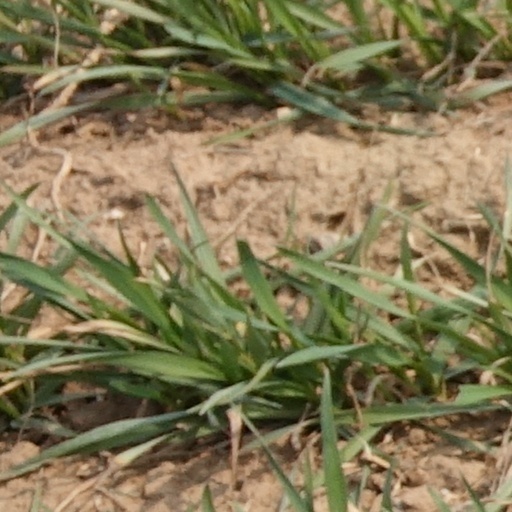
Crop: wheat